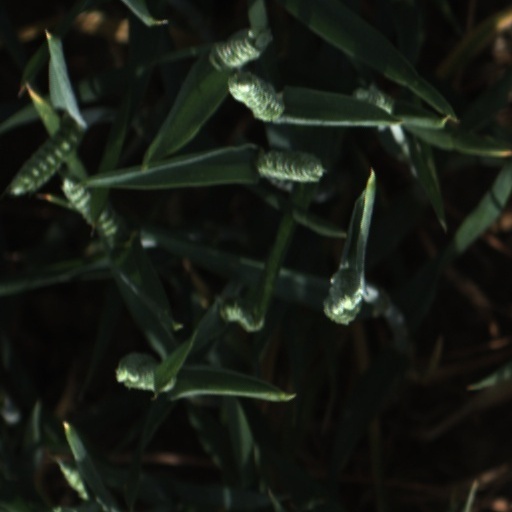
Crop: wheat